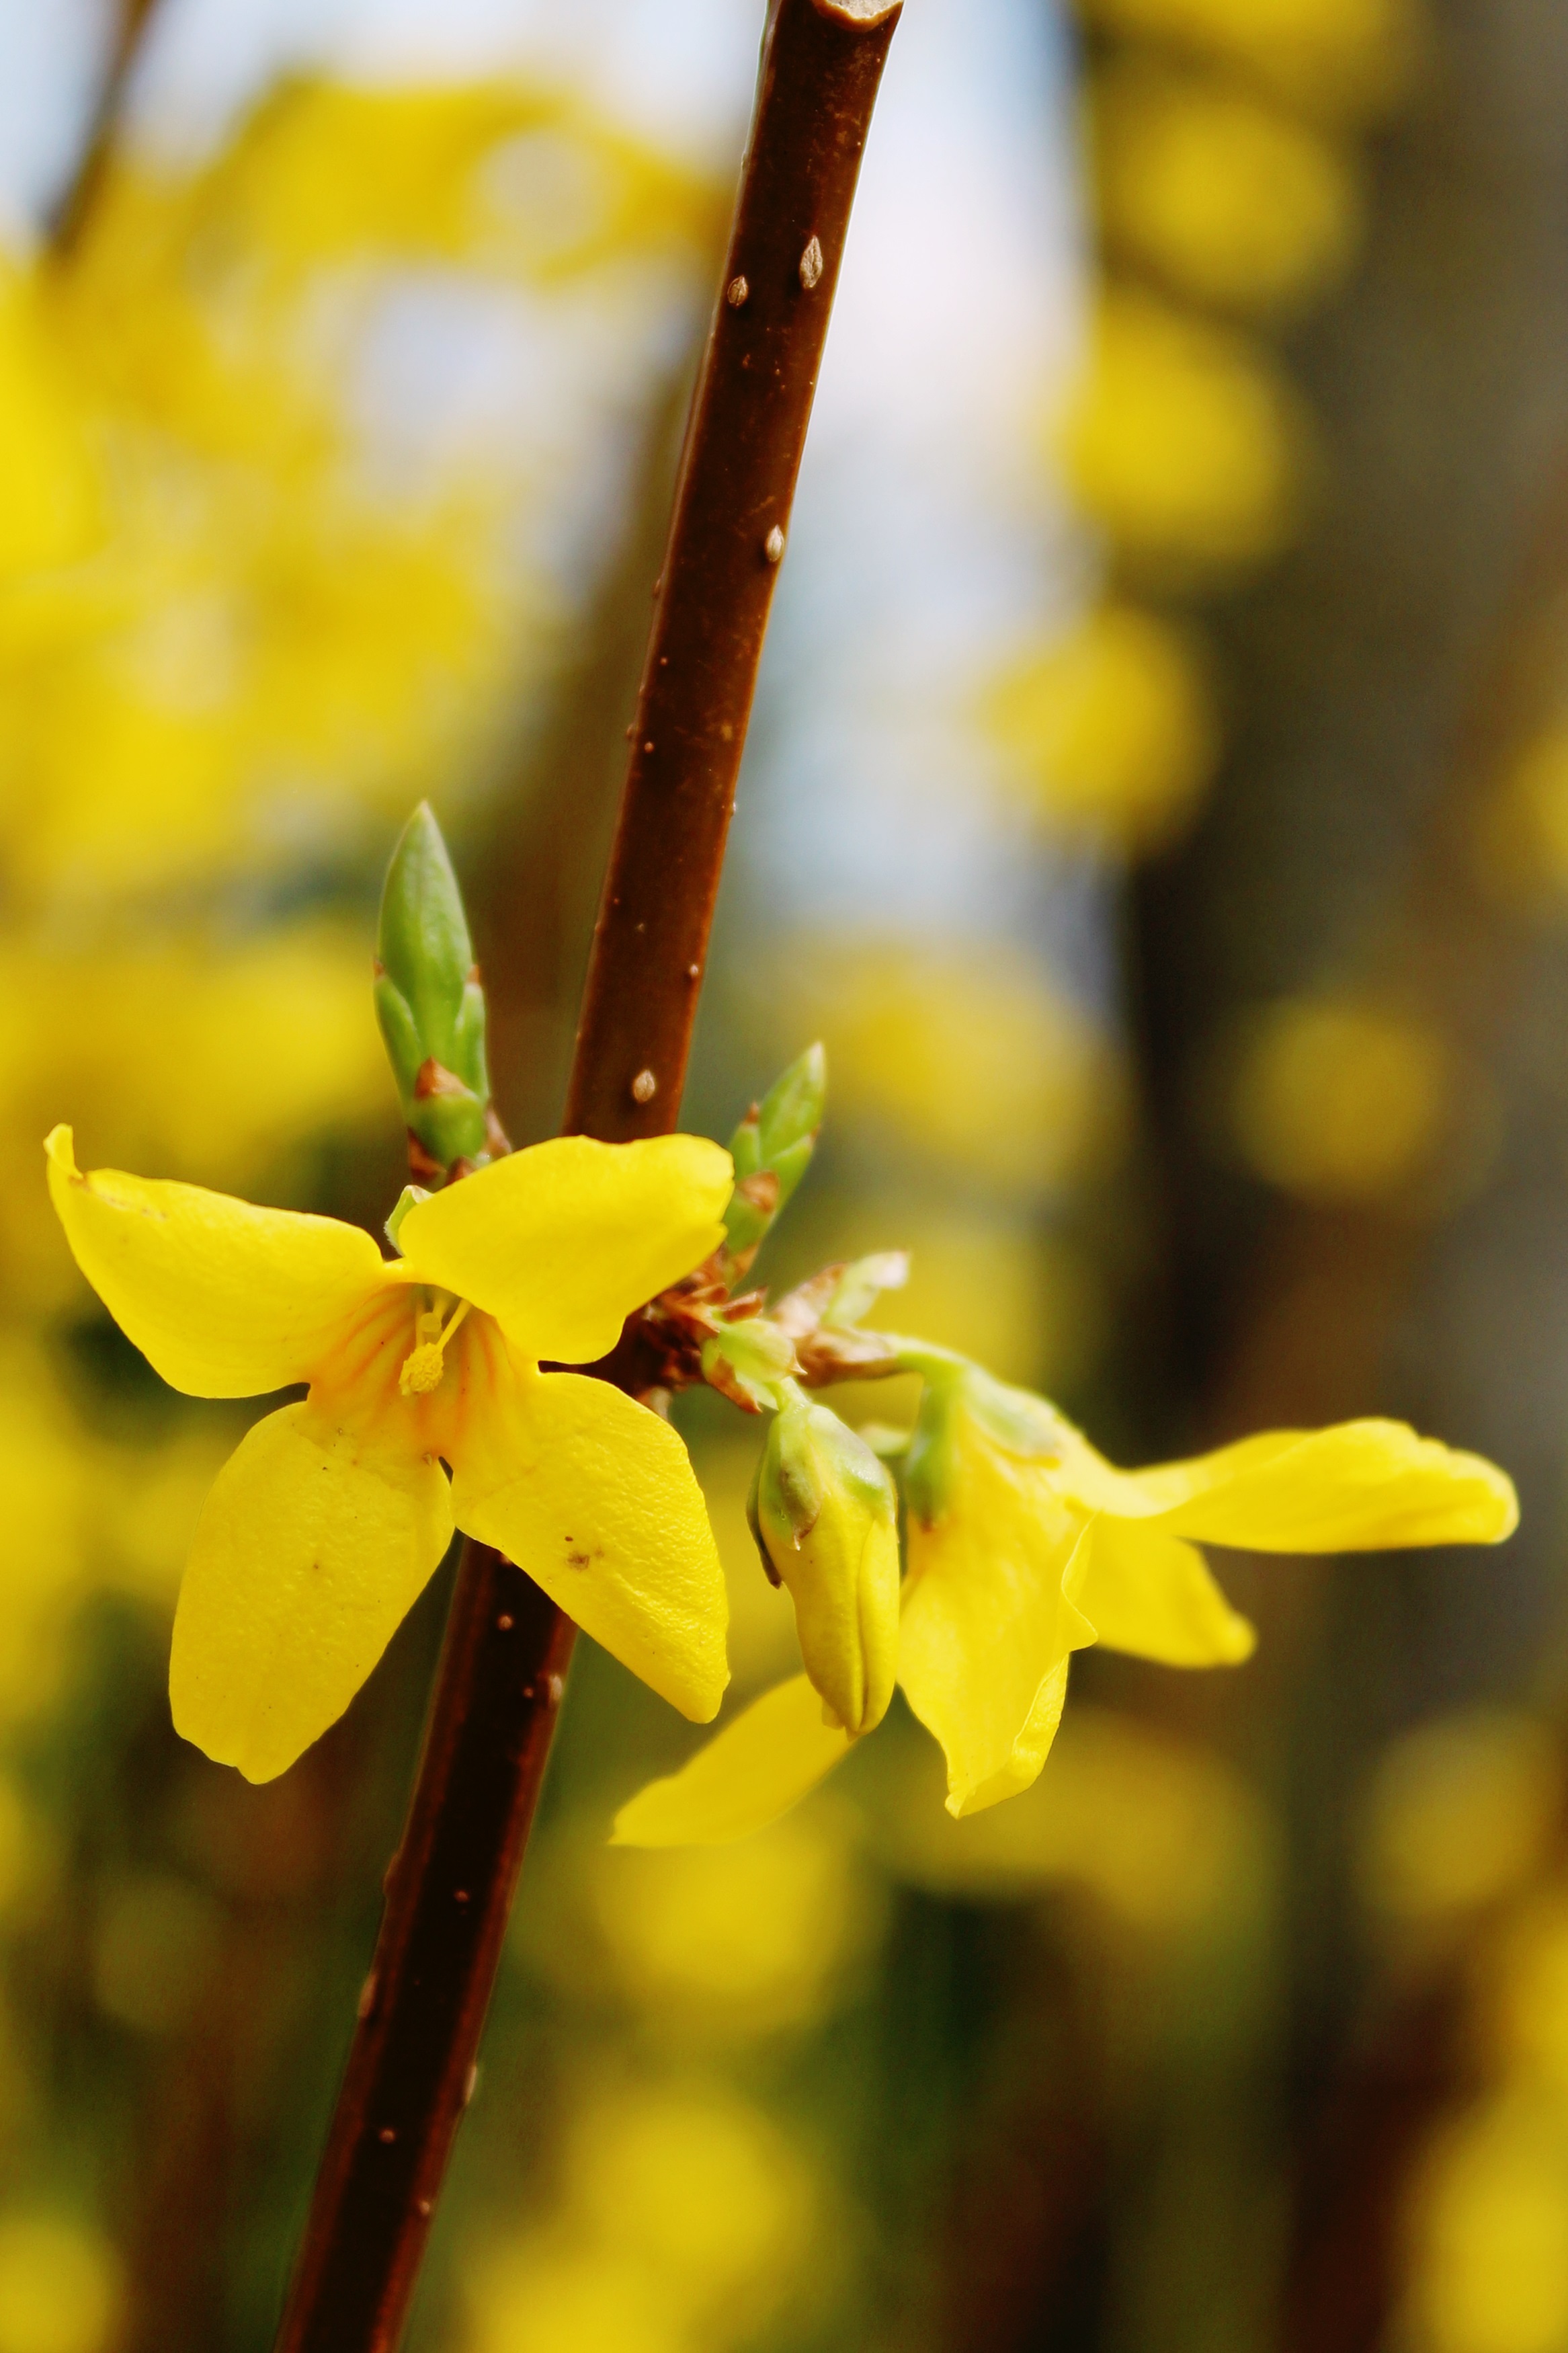
tree, nature, branch, blossom, plant, photography, sunlight, leaf, flower, spring, green, produce, autumn, botany, yellow, garden, close, flora, wildflower, close up, april, springtime, forsythia, bud, ornamental shrub, early bloomer, macro photography, spring awakening, fr hlingsanfang, harbinger of spring, flowering plant, stengel, inflorescences, golden bells, lenz, gold shrub, easter bush, stangeblueter, forsythia hedge, plant stem, land plant